Siege of Akhoulgo

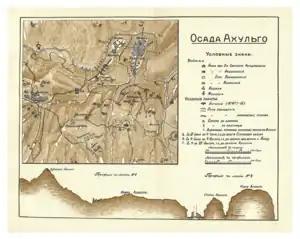
Russian map of Akhulgo

About 75 km west of the Caspian Sea the east-flowing Andi Koysu joins the north-flowing Avar Koysu to form the Sulak River which flows northeast. All three flow in canyons. About 5 km south is the village of Gimry where Ghazi Muhammad was killed in 1832. Akhulgo is about 5 km west. At Akhulgo the Andi Koysu flows east, then north, east, south and east, forming a rectangle. Inside the rectangle are two steep hills several hundred feet above the river. The western one, Old Akhulgo, is narrow and runs north-south. It is somewhat comma-shaped and can only be approached easily along a narrow ridge from the village of Ashitla to the southwest. The eastern one, New Akhulgo, is broader and higher. Between them runs the Ashitla River. At a narrow point in canyon the two hills were connected by a bridge 40 meters above the Ashitla River. South of New Akhulgo and outside the rectangle is the conical Surkhay’s Tower which is taller than the other two and dominates the whole area. In addition to their steepness there were natural and artificial caves and semi-underground houses. The place is a natural fortress whose only weakness is the difficulty of hauling water up from the river.